Edmonton Transit Service

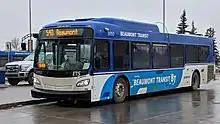
Beaumont Transit bus on route 540 to Beaumont

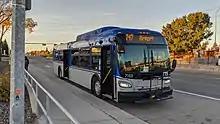
ETS bus on route 747 to the Edmonton International Airport.

Children under 12 ride free (with an accompanying fare-paying passenger). Beaumont tickets, passes and transfers cannot be used on regular ETS services. The U-Pass is accepted on route 540 through the Arc card.